Vriner's Confectionery

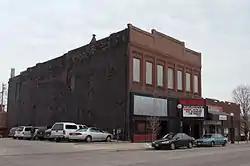

Vriner's Confectionery is a historic confectionery store located at 55 Main Street in Champaign, Illinois.